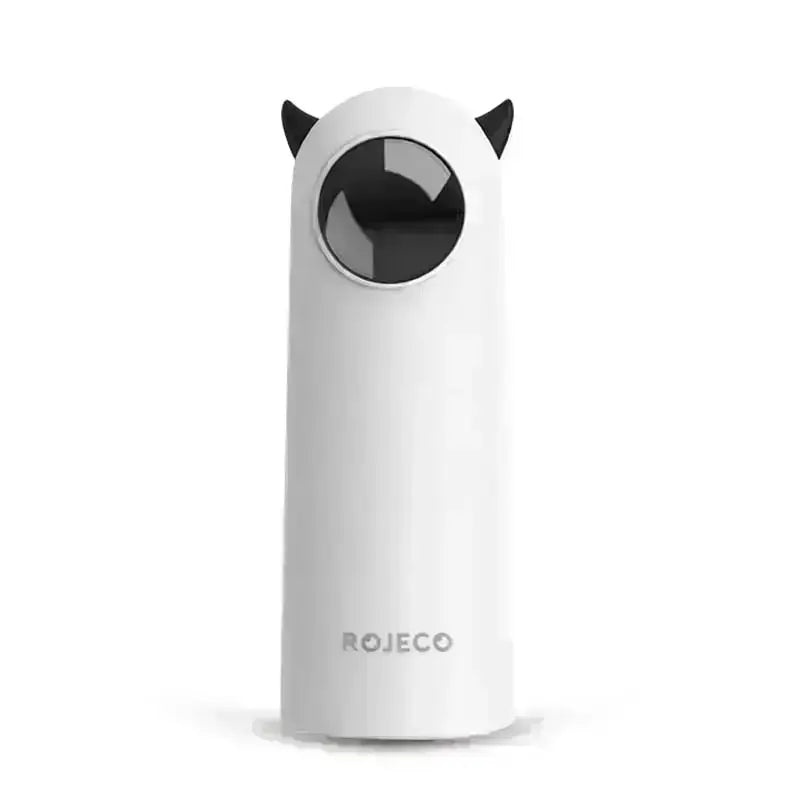
Smart Cat Laser Toy
Smart Cat Laser Toy Laser Pointer for Cats Motion Activated and Auto Turn Off: GROOMY's best laser pointer for cats would automatically activate and operate for 15 minutes after being detected by a sophisticated sensor as a pet moving. Please be aware from the laser pointer cat toy to prevent overstimulation, the sensor might only be engaged once every two hours. Its operational range is 0-160. Must-Have Laser Pointer for Cats: Cats' natural hunting urge is stimulated by the thrilling laser's unpredictable movement over walls and floors; use the mirror adjust button to direct the laser's point of focus and this auto laser pointer for cats works well . Entertaining Your Cats All Day: When you turn the interactive cat laser toy up high, the red dot rotating range will also become more erratic and it can prevent pet collisions. Durable & Environmental Friendly ABS Material Laser Toy for Cats: The durability test was passed by the product quality. Please inform us if anything goes wrong. We encourage all consumers to share their thoughts and use experiences. Low Power Needed & Long Time Use Laser Toy: Powered by four AA batteries (not included) You may bring this laser pointer for cats wherever that is secure. Unlike other toys, which confine the cat to a specific area, this automatic laser pointer for cats doesn't.
Brand: CHTU
Category: Animals & Pet Supplies > Pet Supplies > Cat Supplies > Cat Toys > Laser Toys